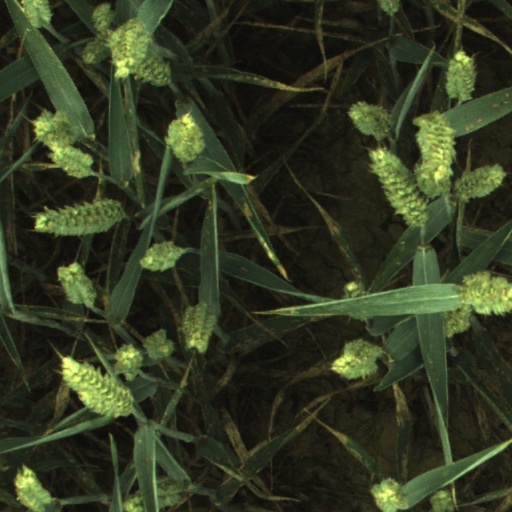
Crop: wheat